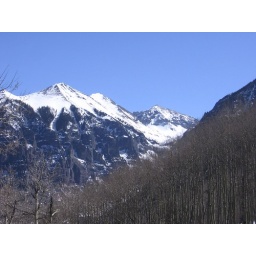
these mountains form the closed end of the box canyon in which telluride sits.